Benjamin Huger (general)

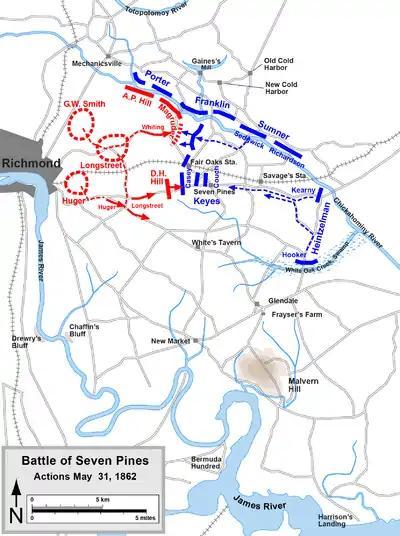
1862 Battle of Seven Pines

According to Johnston's battle plan, Huger's three brigades were placed under the command of Maj. Gen. James Longstreet as a support, but Huger was never notified. On June 1, as he moved his men toward the fight, their march was blocked by Longstreet's columns—who had taken an incorrect road—and halted. Huger found Longstreet, asked about the delay, and learned his role and the command relationship for the first time. Huger then asked whether he or Longstreet was the senior officer and was told that Longstreet was, which he accepted as true, although it was not. This delay and Longstreet's instructions to stand by and wait for orders prevented Huger's division from supporting the advance on time and hampered the overall Confederate attack. In his official report of the Battle of Seven Pines, Longstreet unjustly blamed Huger for the less than entirely successful action, complaining of his tardiness on May 31 but not relating the reason for the delay. In a private letter to an injured Johnston written on June 7, Longstreet stated: